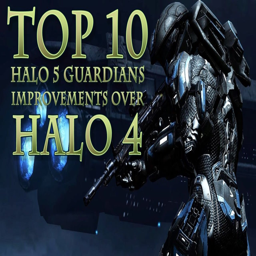
review : the ghost in the machine